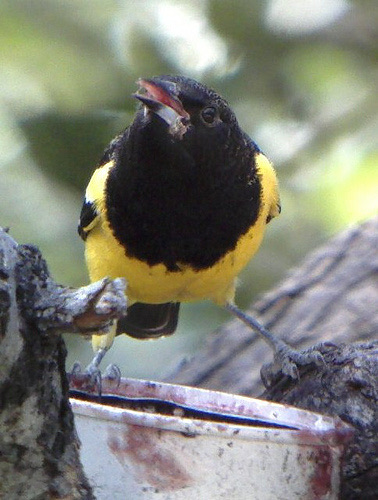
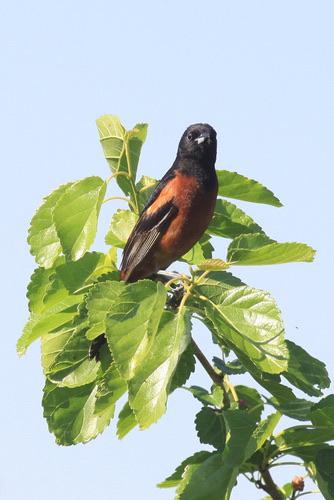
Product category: misc
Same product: yes